Forestry in India

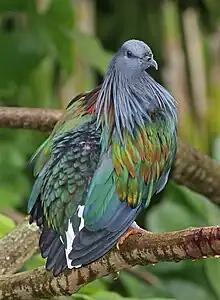
Indian forests are home to many near threatened and threatened species of birds and other wildlife. This is Nicobar pigeon found in the Andaman & Nicobar islands of India.

Prior to the 1980s, India deployed a bureaucratic method to estimate forest coverage. A land was notified as covered under Indian Forest Act, and then officials deemed this land area as "recorded forest" even if it was devoid of vegetation. By this forest-in-name-only method, the total amount of recorded forest, per official Indian records, was 71.8 million hectares. Any comparison of forest coverage number of a year before 1987 for India, to current forest coverage in India, is thus meaningless; it is just bureaucratic record keeping, with no relation to reality or meaningful comparison.